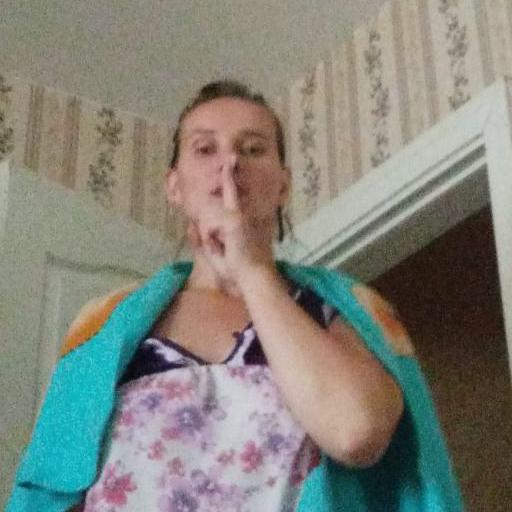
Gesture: mute